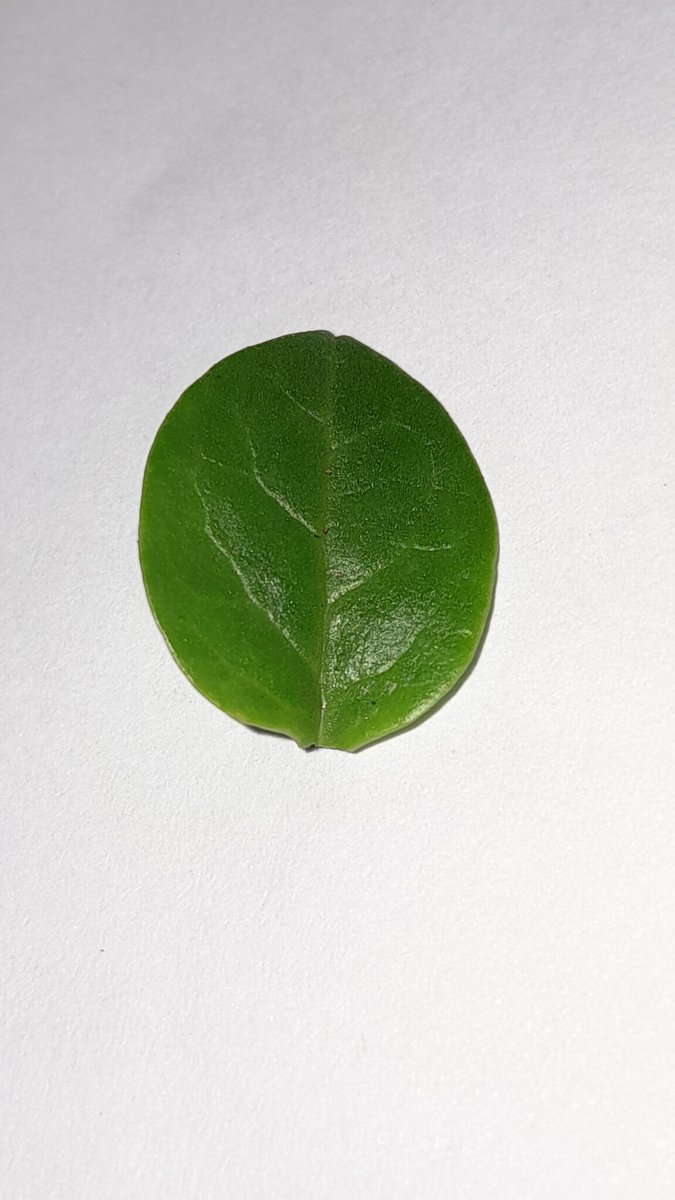
Label: Healthy-Leaf